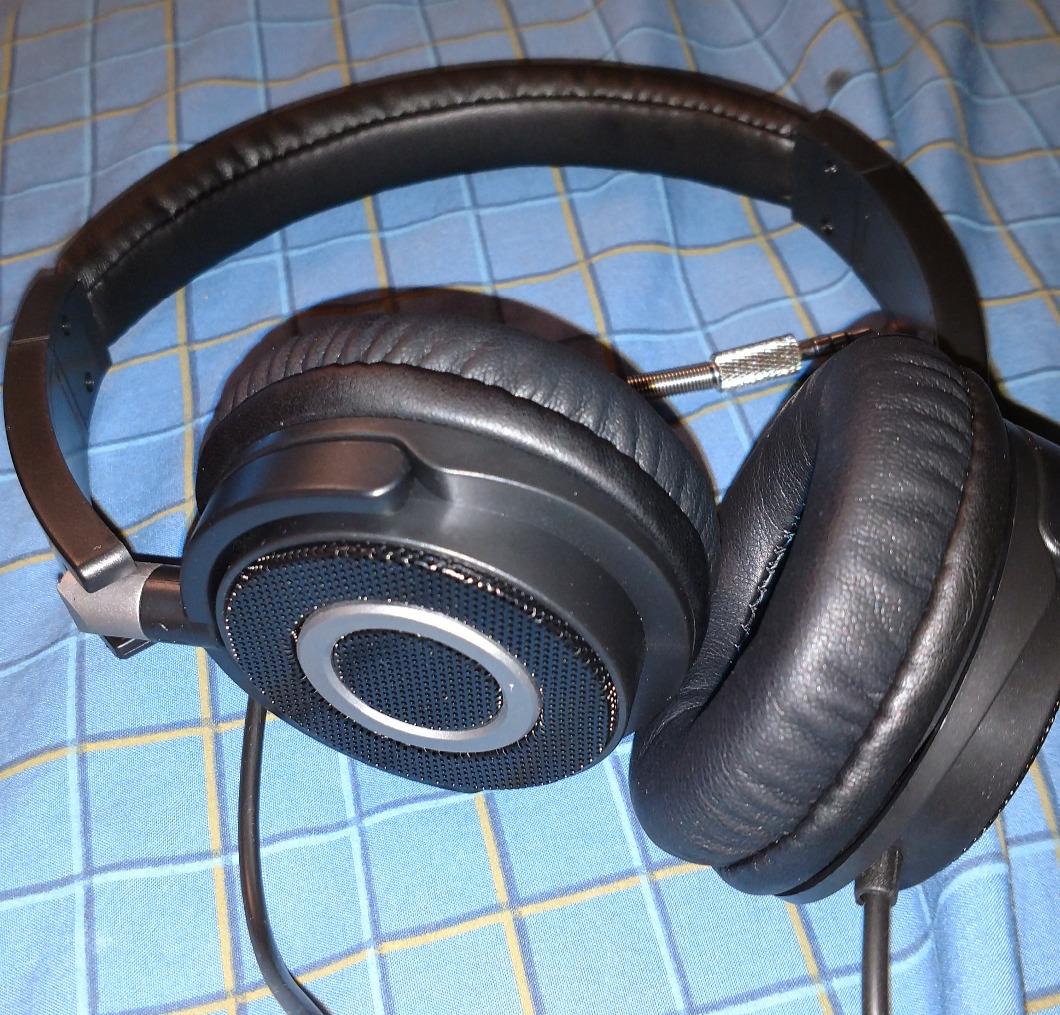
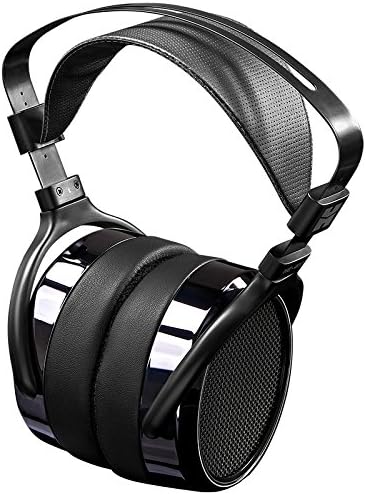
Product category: headphones
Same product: no